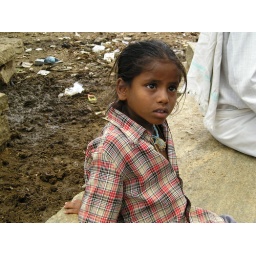
Just a little girl in the market